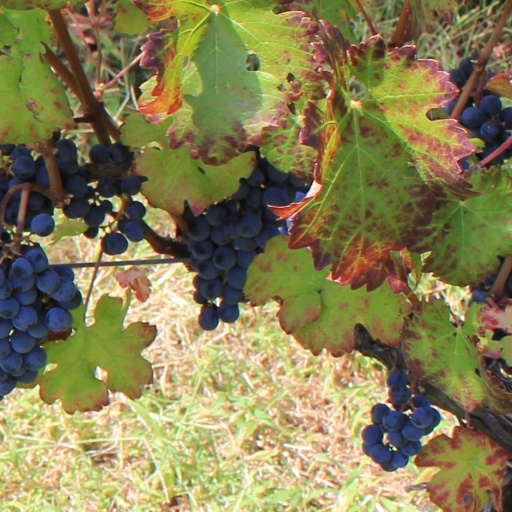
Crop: grape